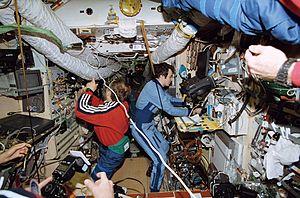
Mir était une station spatiale russe placée en orbite terrestre basse par l'Union soviétique. Mise en orbite le 19 février 1986 et détruite volontairement le 23 mars 2001, elle fut assemblée en orbite entre 1986 et 1996. Mir était la première station spatiale composée de plusieurs modules, possédait une masse supérieure à celle de n'importe quel satellite précédent et détenait le record du plus grand satellite artificiel en orbite autour de la Terre jusqu'à sa désorbitation le 21 mars 2001. Mir a servi de laboratoire de recherche en micropesanteur. Des équipages y ont mené des expériences en biologie, biologie humaine, physique, astronomie, météorologie et sur les systèmes spatiaux afin de développer les technologies nécessaires à l'occupation permanente de l'espace.